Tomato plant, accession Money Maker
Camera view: vertical (180 deg); turntable rotation: 180 degrees
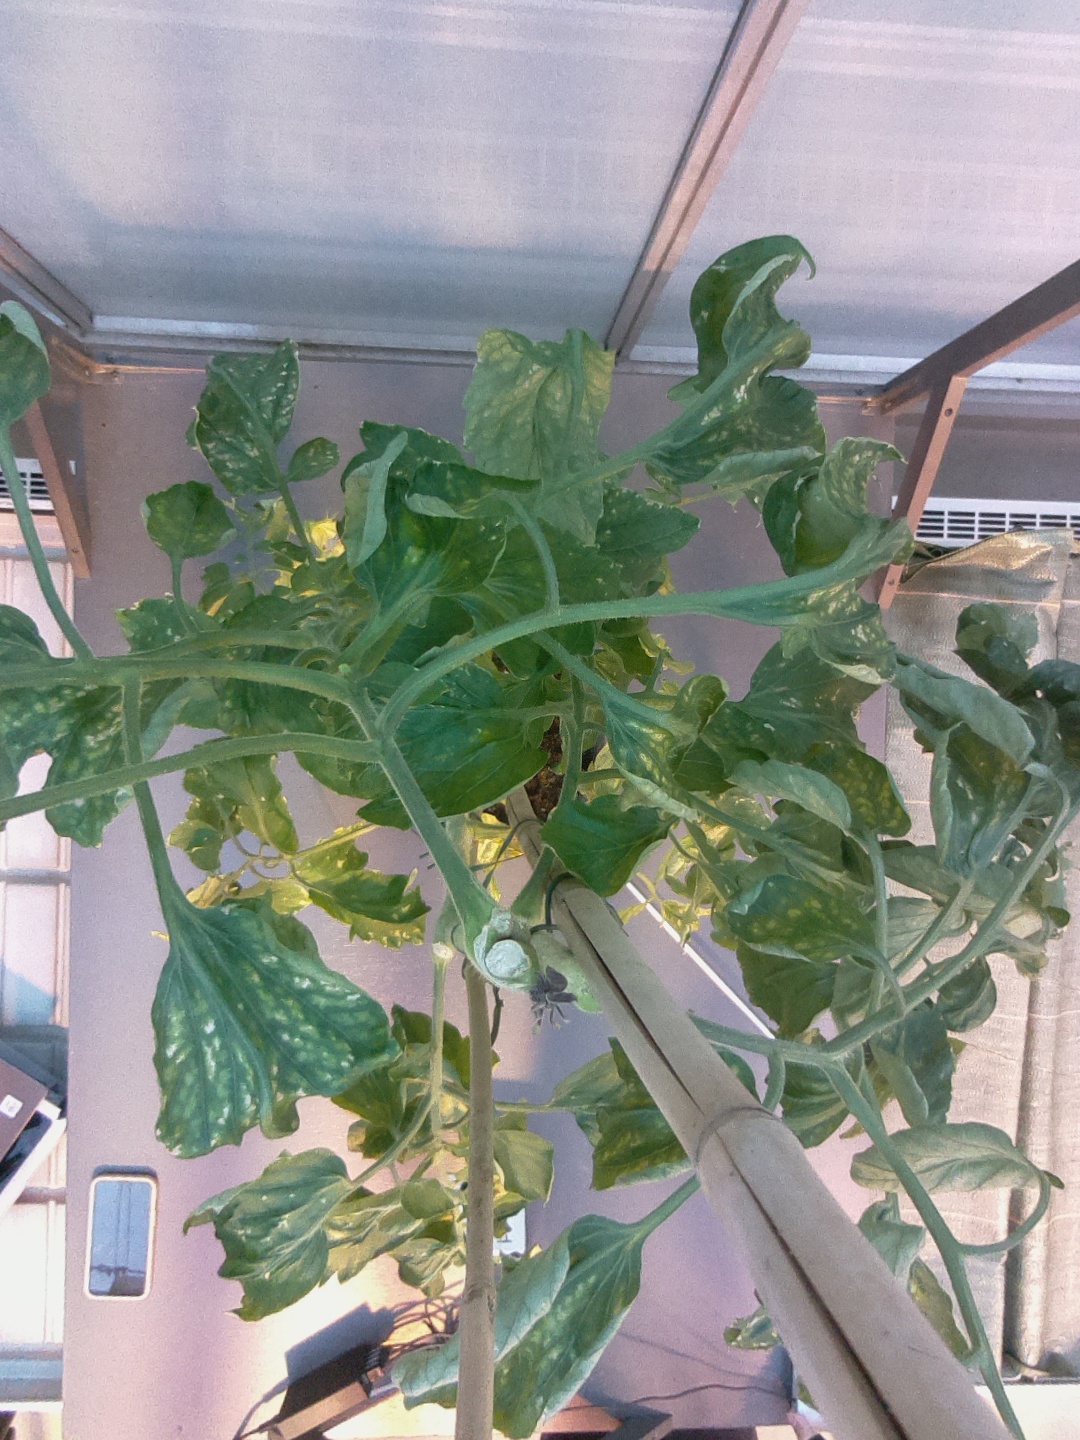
BBCH growth stage 29: 90%-100% Side shoots formed